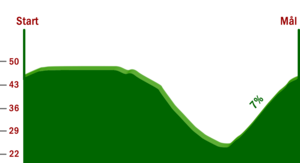
Det Nye Løb / Ruten
Højdeprofil fra én omgang på rundstrækningen.
Det Nye Løb er et dansk gade-cykelløb i Hadsten, der blandt flere professionelle cykelryttere betragtes som et af Danmarks hårdeste cykelløb. Gennem årene har flere internationale som nationale stjerner deltaget i løbet; heriblandt Bjarne Riis, Lance Armstrong, Rolf Sørensen og Tonni Romminger. Løbet køres på en rundstrækning, der med sine 1400 m og en gennemsnitlig stigningsprocent på 7% på de sidste 400 meter før mål, har gjort Søndergadebakken, som den kaldes, berygtet. Løbet afvikles over 60 min, hvorefter der køres fem afsluttende omgange. Løbet afvikles altid fire dage efter Tour de France.